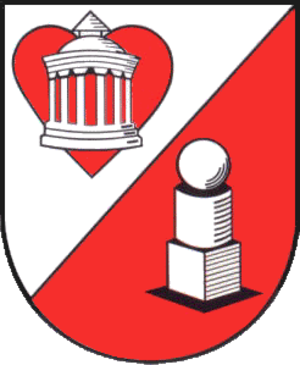
Bad Liebenstein est une petite ville allemande située dans le land de Thuringe.
Tréon est une commune française située dans le département d'Eure-et-Loir en région Centre-Val de Loire.